Woodrow Wilson

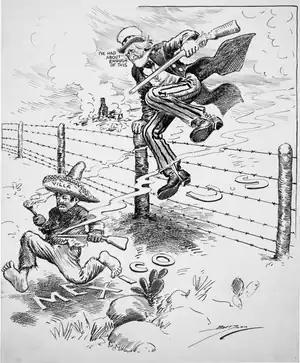
A cartoon depicting Uncle Sam entering Mexico in 1916 to punish Pancho Villa with Uncle Sam saying, "I've had about enough of this."

By January 1910, Wilson had drawn the attention of James Smith Jr. and George Brinton McClellan Harvey, two leaders of New Jersey's Democratic Party, as a potential candidate in the upcoming gubernatorial election. Having lost the last five gubernatorial elections, New Jersey Democratic leaders decided to throw their support behind Wilson, an untested and unconventional candidate. Party leaders believed that Wilson's academic reputation made him the ideal spokesman against trusts and corruption, but they also hoped his inexperience in governing would make him easy to influence. Wilson agreed to accept the nomination if "it came to me unsought, unanimously, and without pledges to anybody about anything."